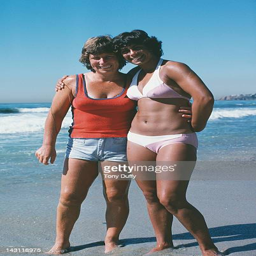
olympic athlete with her coach and person on the beach